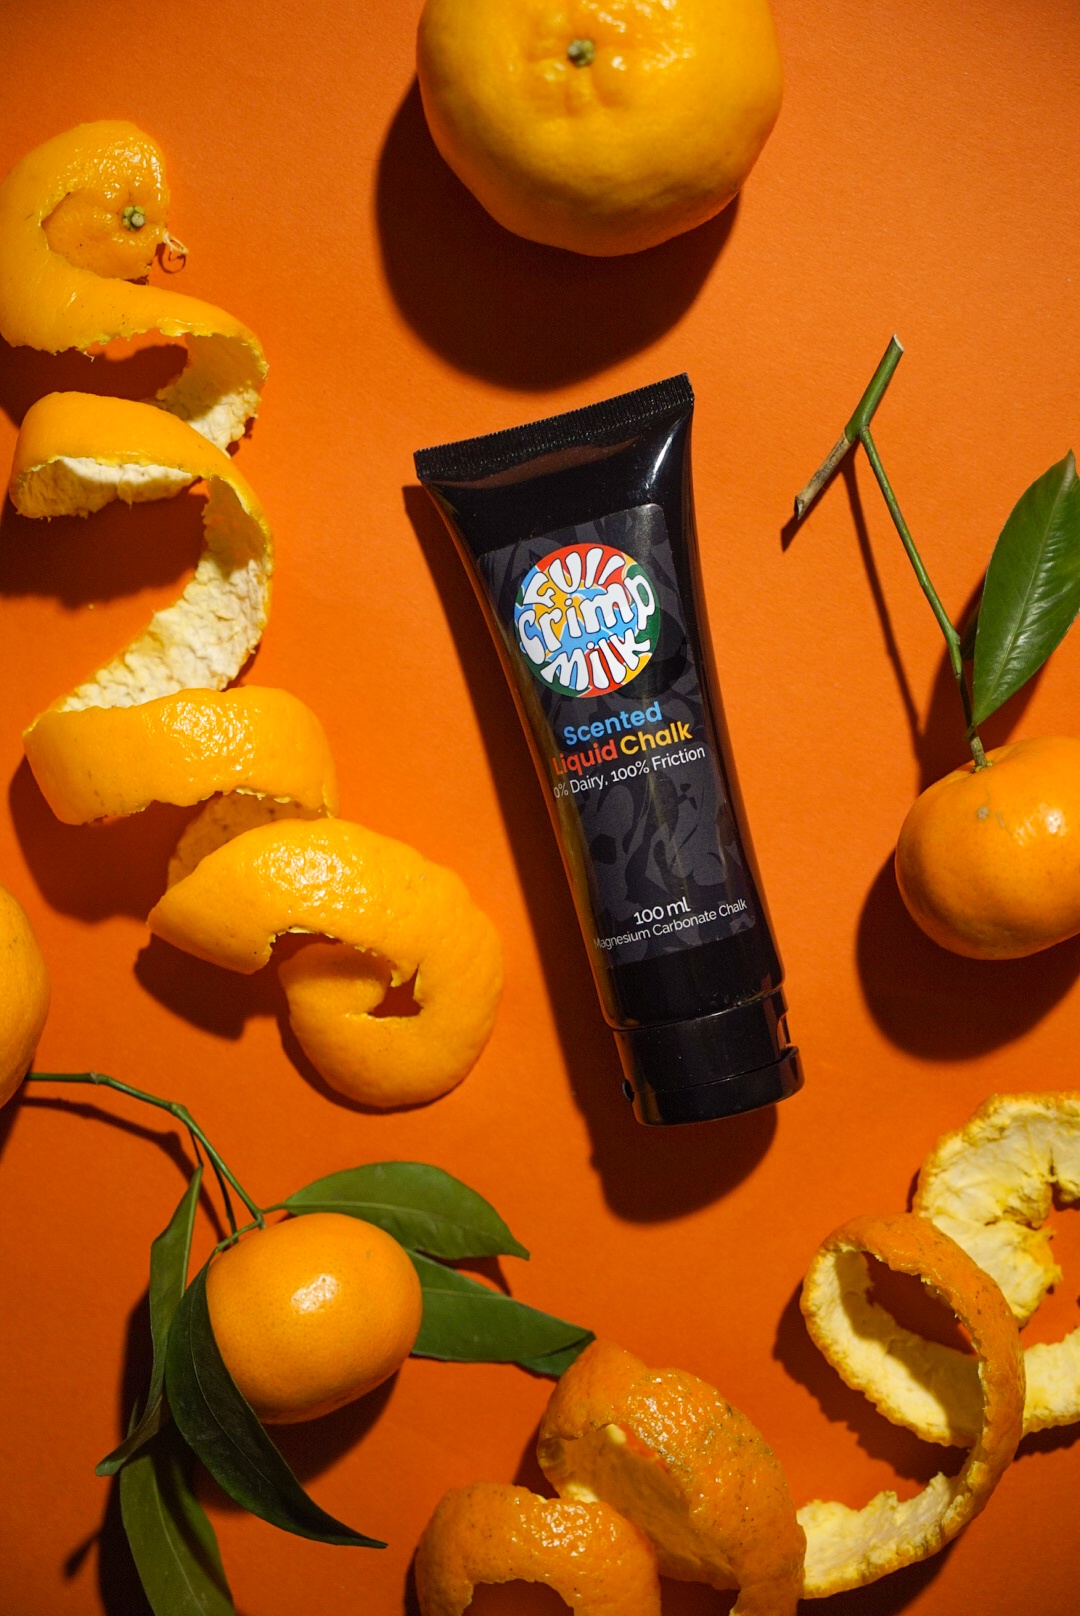
Orange Scented Liquid Chalk
Brand: Full Crimp Milk
Category: Sporting Goods > Outdoor Recreation > Climbing > Climbing Chalk Bags